Lists of waterways

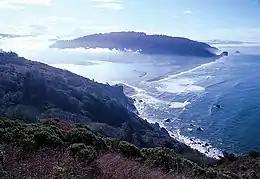
Estuary of Klamath River in Redwood National and State Parks, California

This article is a collection of lists of natural (rivers, estuaries, and straits) and artificial (reservoirs, canals and locks) waterways.